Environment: real
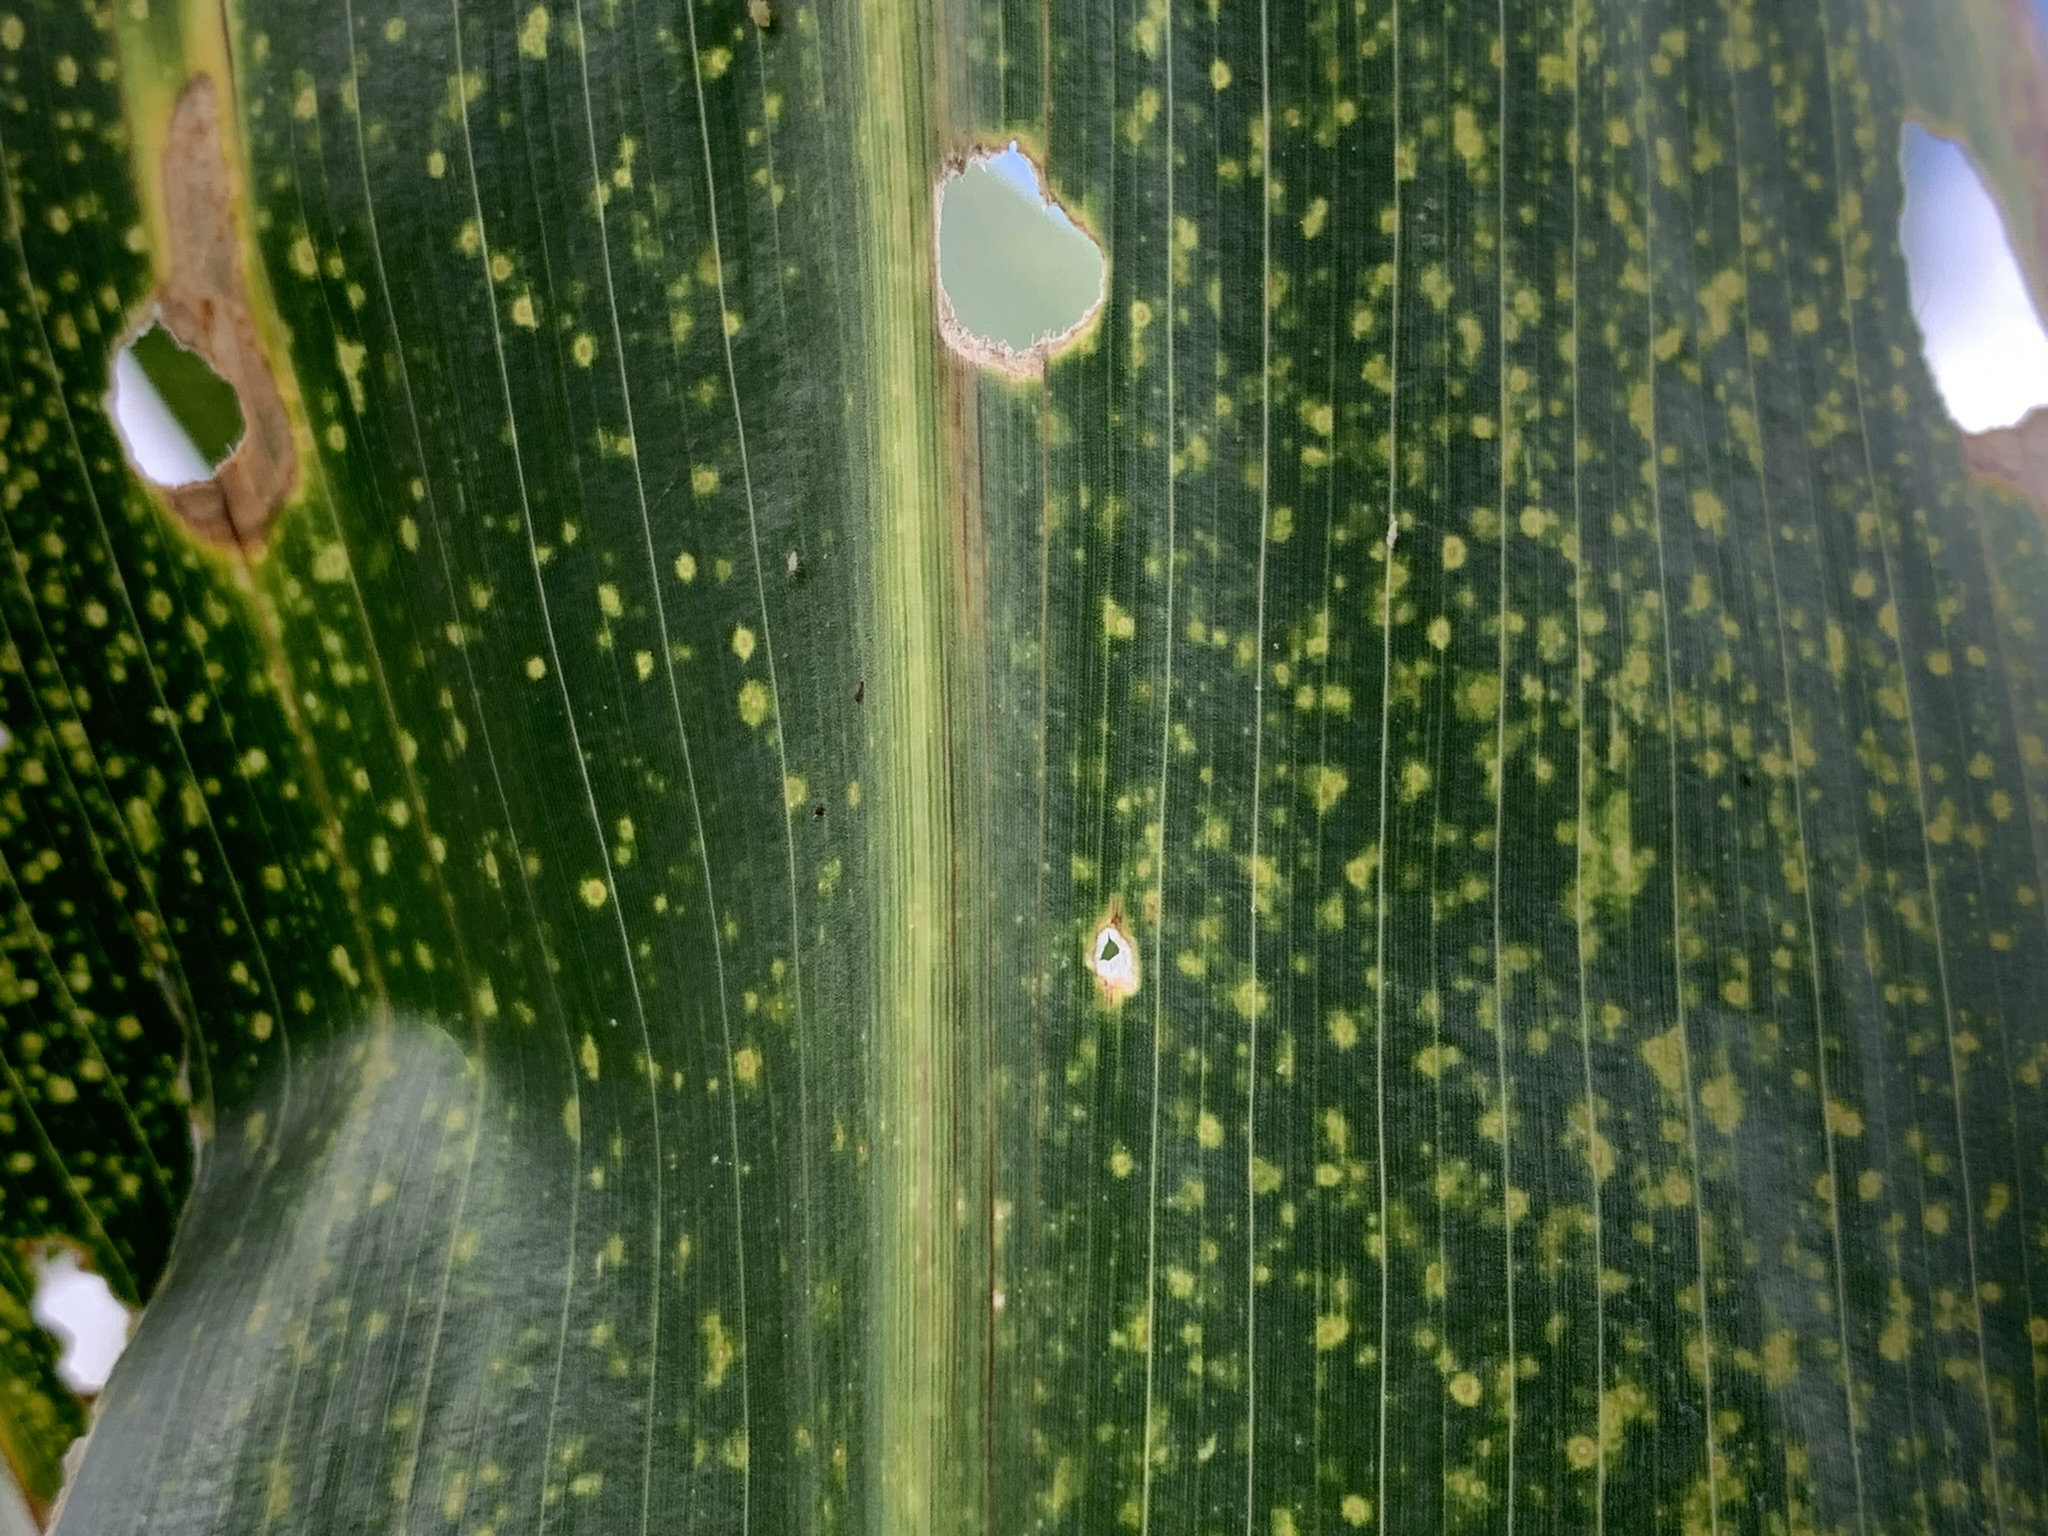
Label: lethal_necrosis